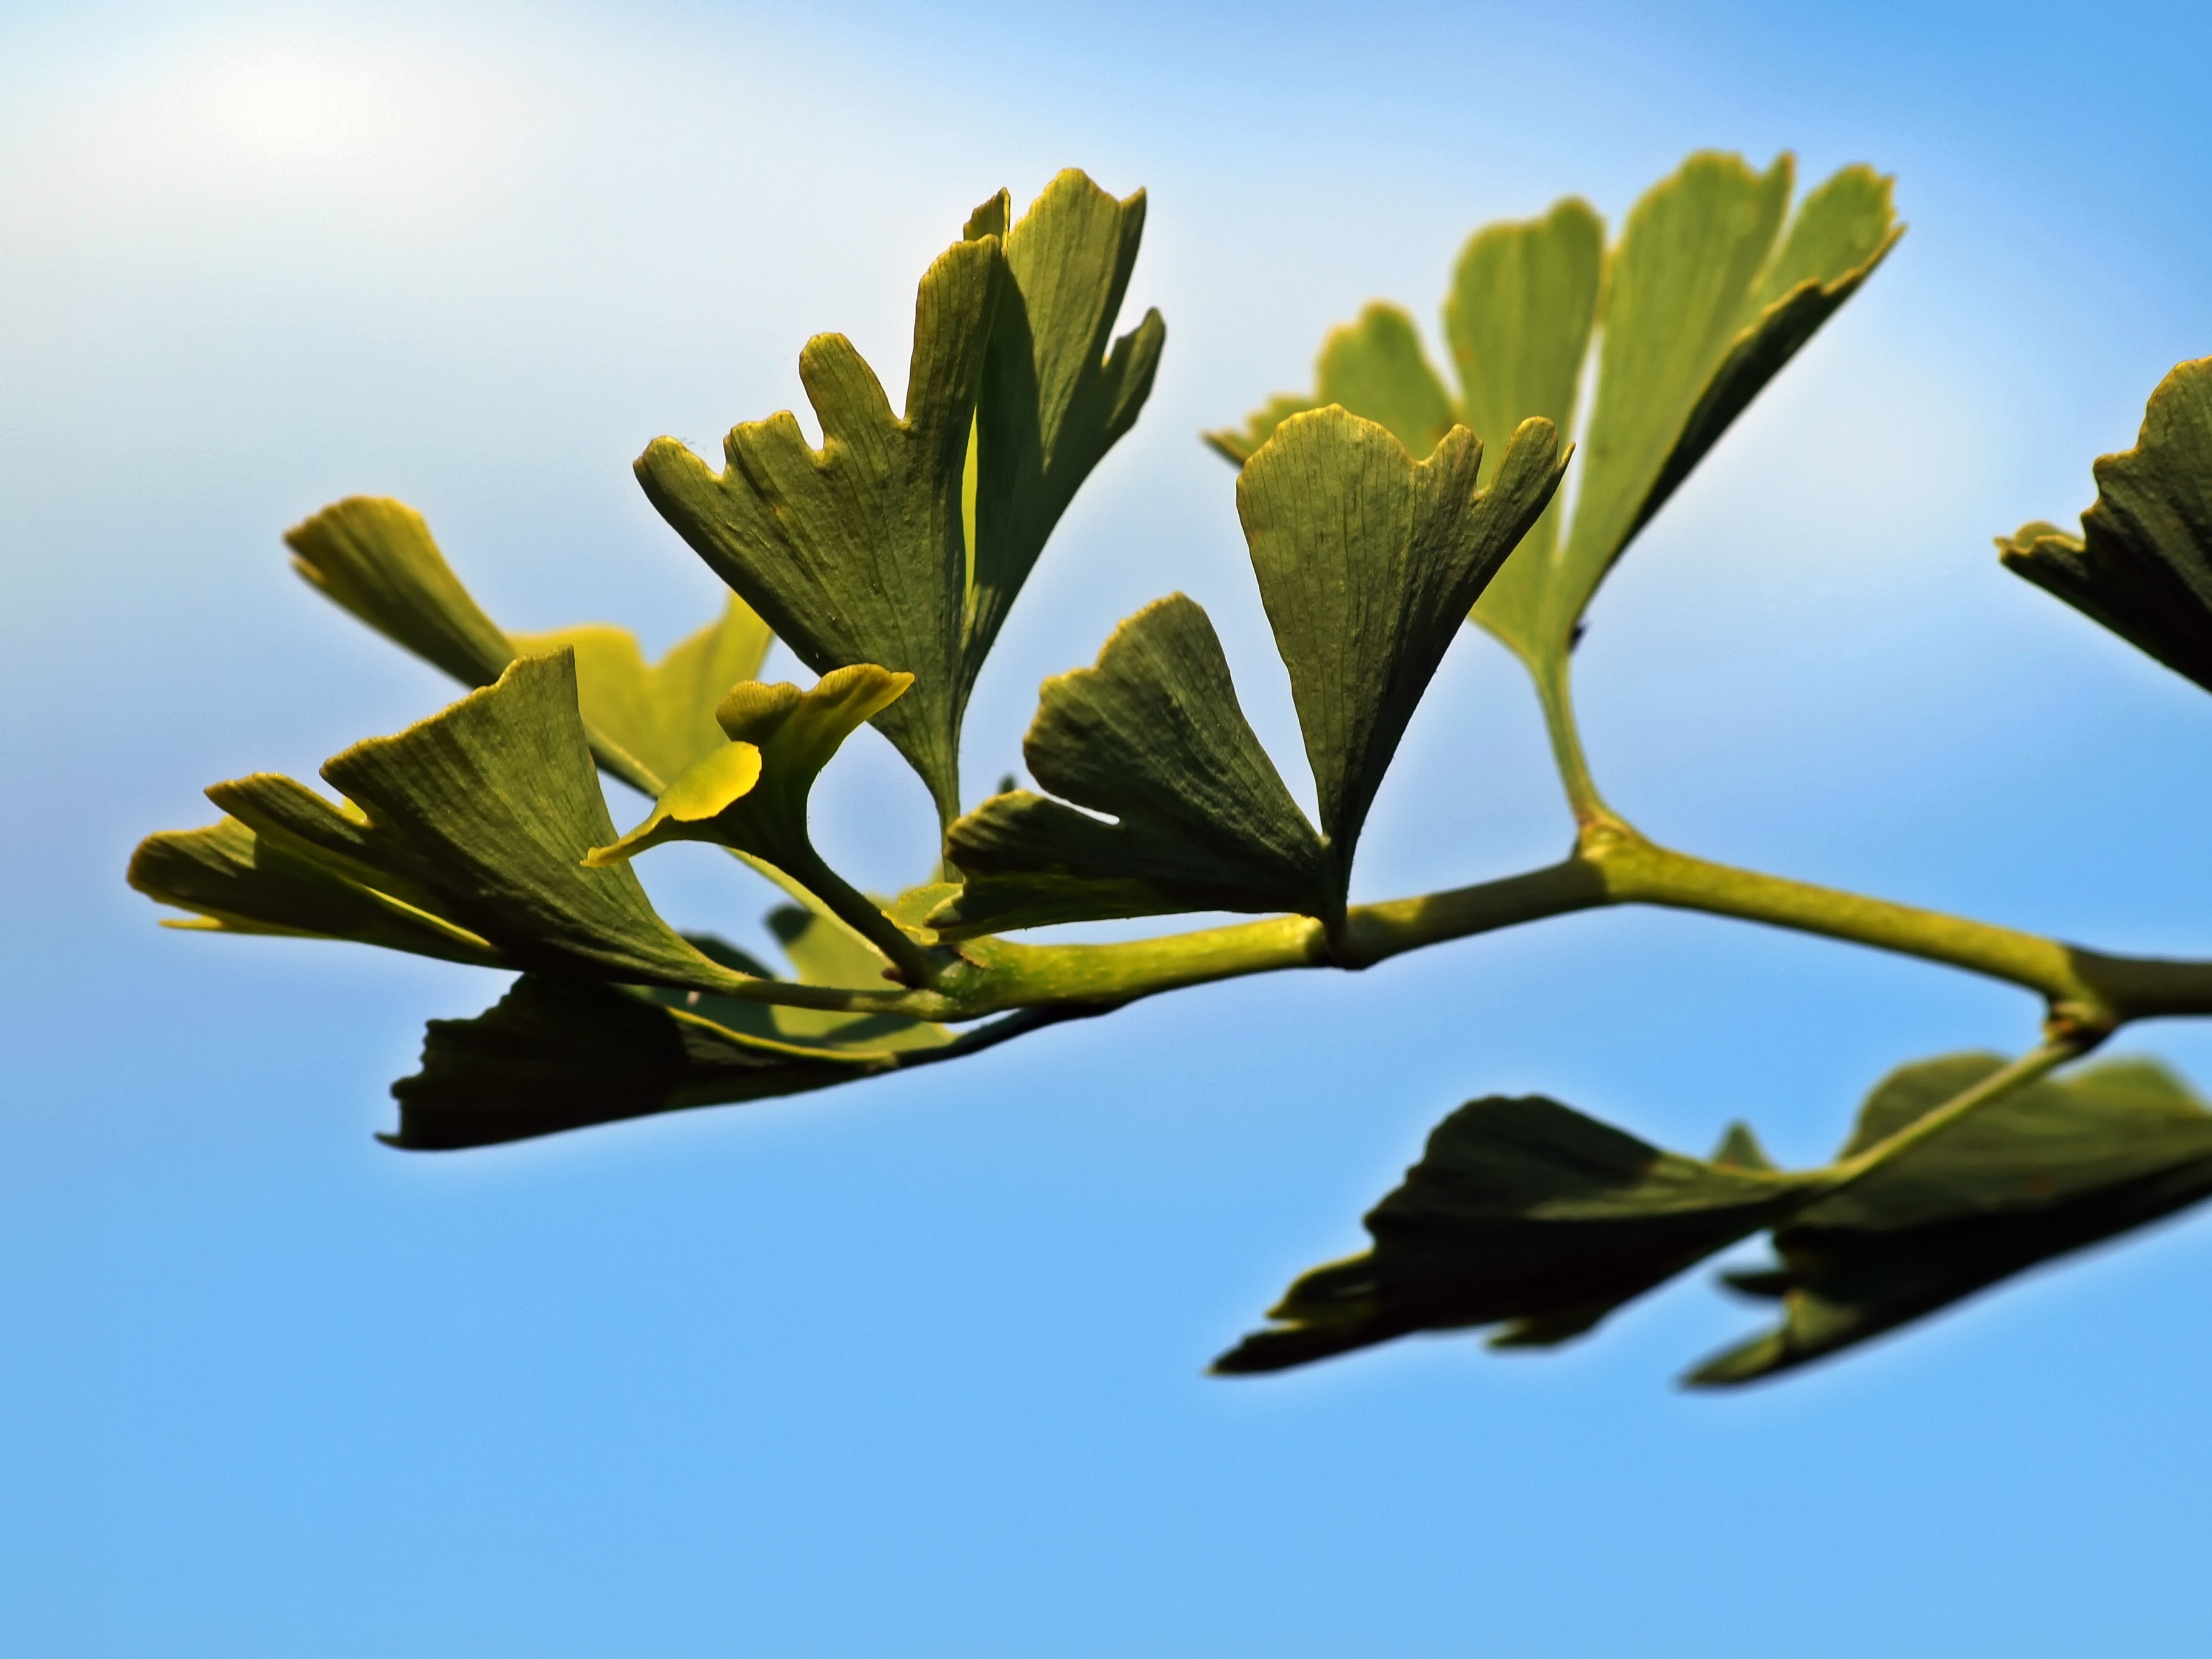
tree, nature, branch, blossom, plant, sky, sunlight, leaf, flower, live, green, produce, flora, shrub, ecosystem, flowering plant, maidenhair tree, plant stem, woody plant, land plant